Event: Nepal Earthquake
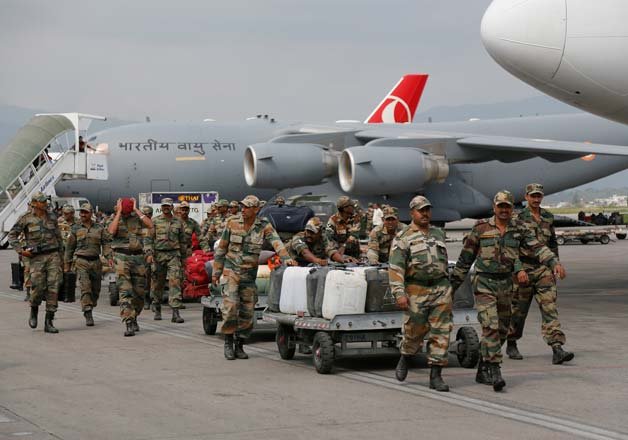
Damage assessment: no_damage